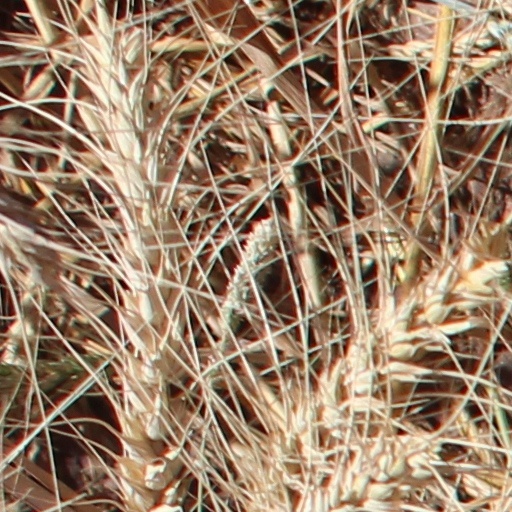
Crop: wheat